Peruvian nationality law

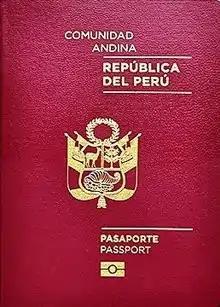
Peruvian passport.

According to the Peruvian Constitution and nationality legislation passed in 1996 as well as an executive order declared in 1997, Peruvian nationality can be passed by birth via jus soli or by registration if born overseas and duly registered at a Peruvian embassy or consulate before the child reaches 18 years of age. As of March 2018, children born abroad to Peruvian parents are now able to register as Peruvian nationals even if they were not registered before age 18 (see next paragraph). In addition, infants or minor children found abandoned on Peruvian territory are assumed to be Peruvian nationals. This is consistent with the nationality law of most countries of the Americas. In 1992, Peru had a scheme of selling nationality to foreign investors for US$25,000. The scheme was closed the year after due to public outrage.